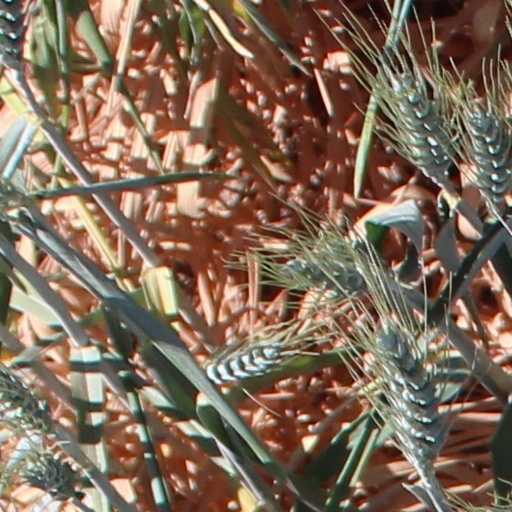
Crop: wheat